Zosimas of Solovki

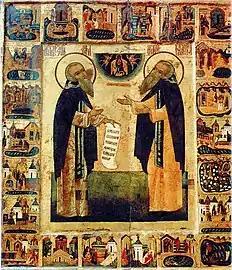
Saints Zosima (left) and Savvatiy (right) with their lives. The 16th century icon is now located in the Russian Museum in Saint-Petersburg, Russia

Zosimas of Solovki (died 1478) was a Russian hermit. He was one of the founders of the Solovetsky Monastery, which was established on the Solovetsky Islands in the White Sea of northern Russia. He is venerated as a saint by the Russian Orthodox Church.